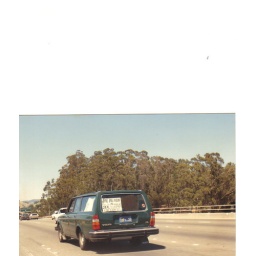
this person knew how to voice his opinion on the highway in Cal.